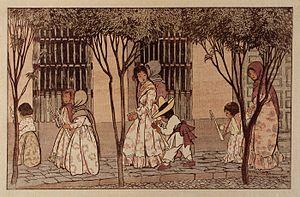
Dimanche matin, par Helen Hyde